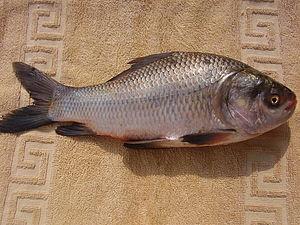
La Catla est le nom hindi, bengali, finnois et anglais d'une espèce de poisson essentiellement d'Asie, proche de la carpe, qui appartient à la famille des Cyprinidés. Elle est aussi nommée « bhakur » en Hindi, « Baudhekera », « Baudhekra » et « Bhakua » en assamais, « katol » en bengali, « Pla kra ho » et « Theila » au Pakistan, « Taylee » en russe...